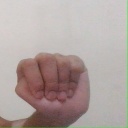
अक्षर: ठ